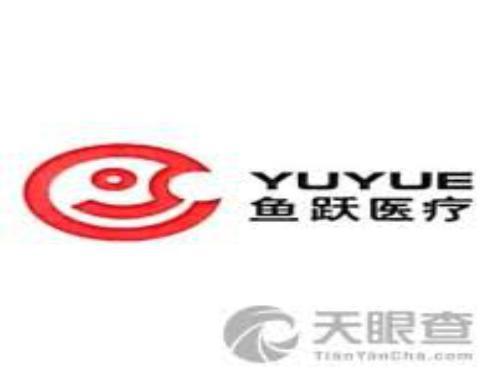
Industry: Medical